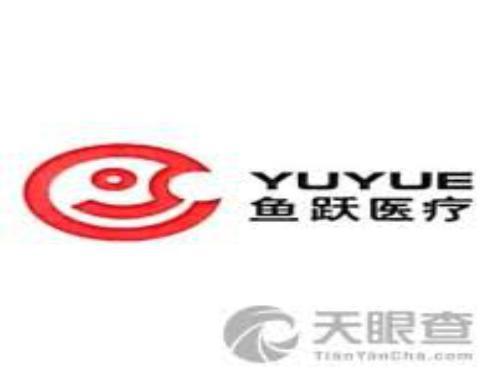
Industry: Medical